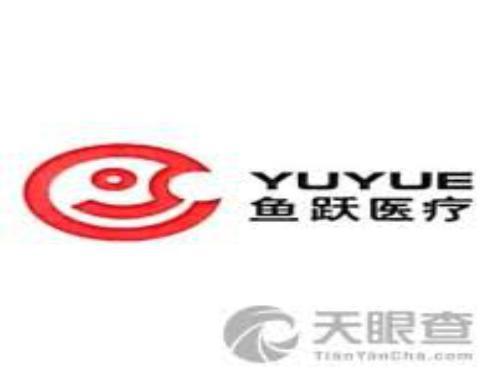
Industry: Medical